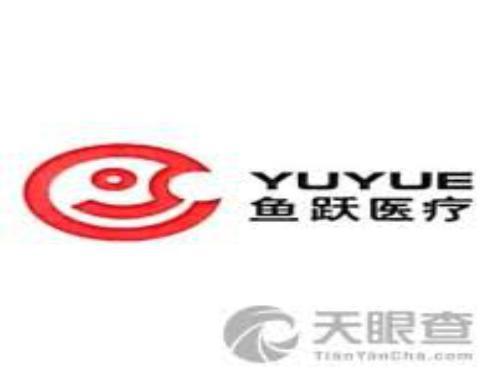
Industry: Medical